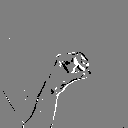
ASL letter: o